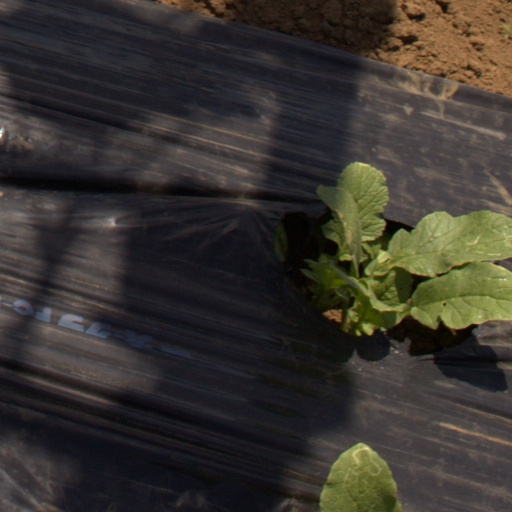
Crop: Jerusalem artichoke